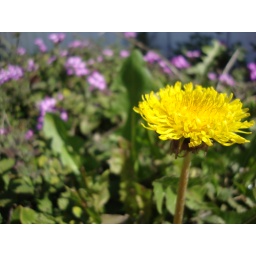
I'm just a weed living in this flower bed